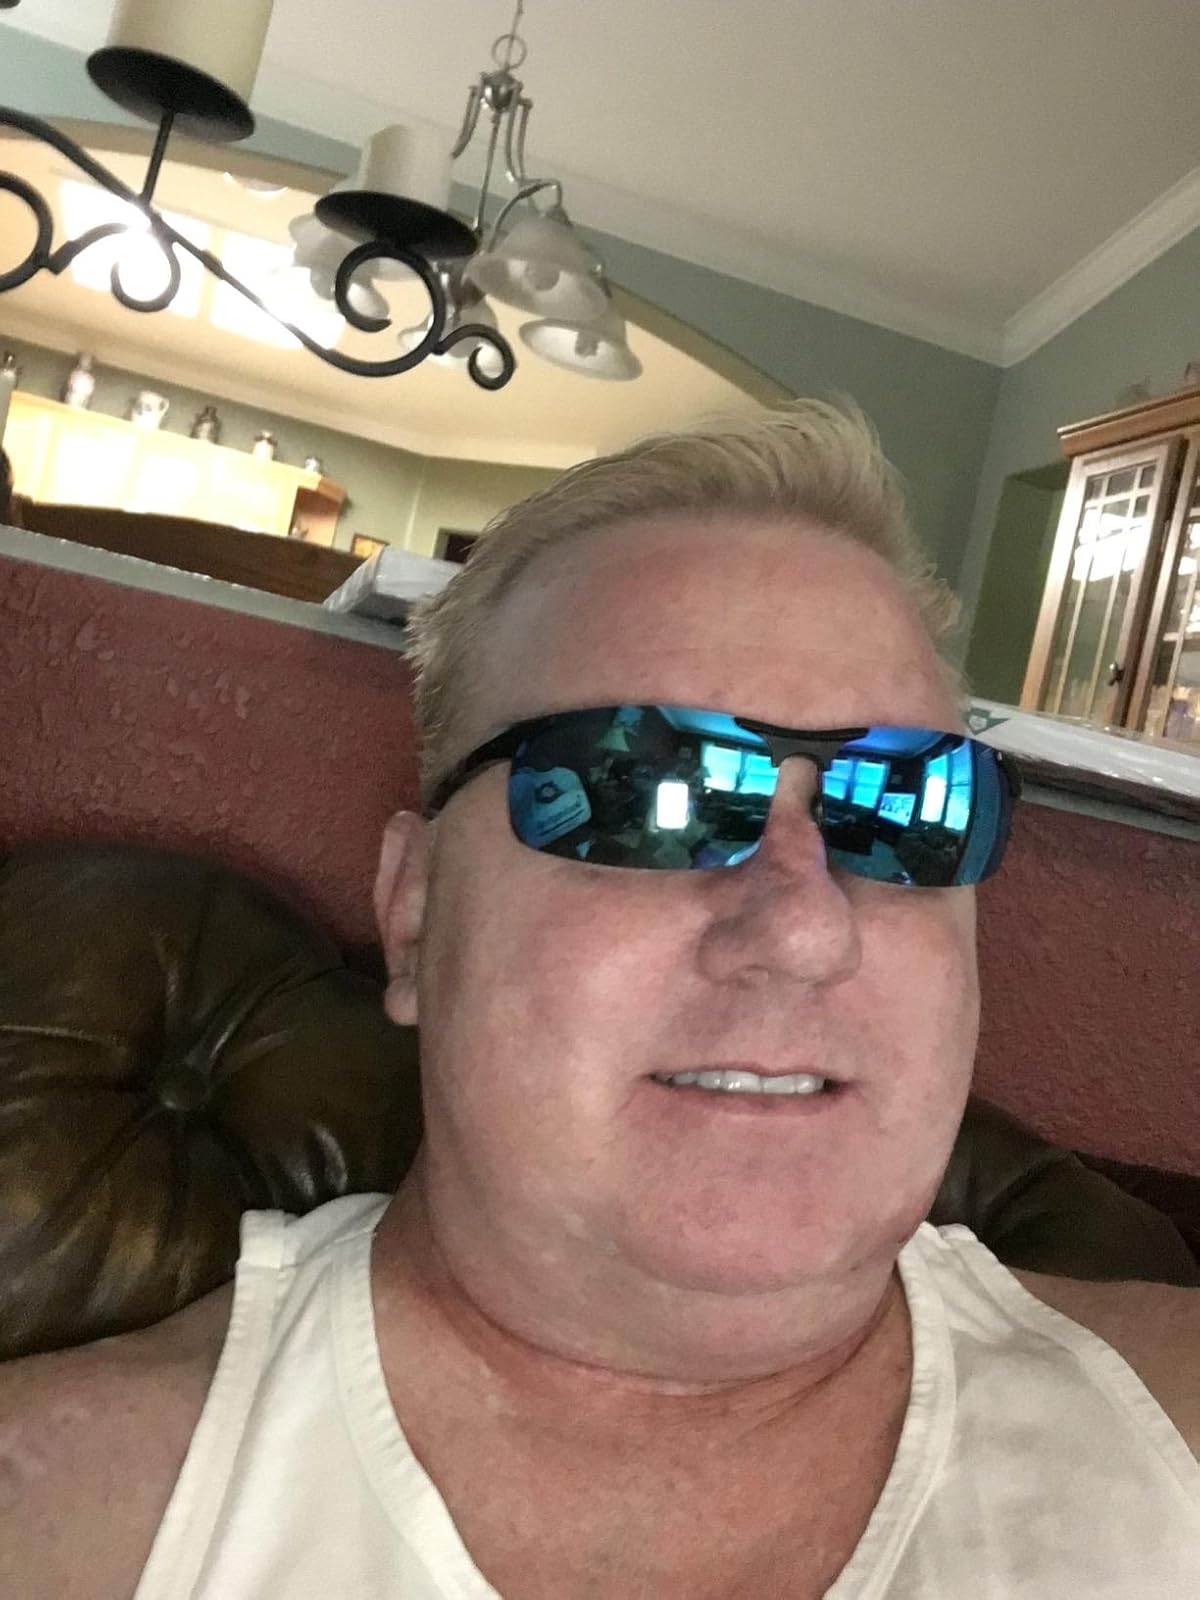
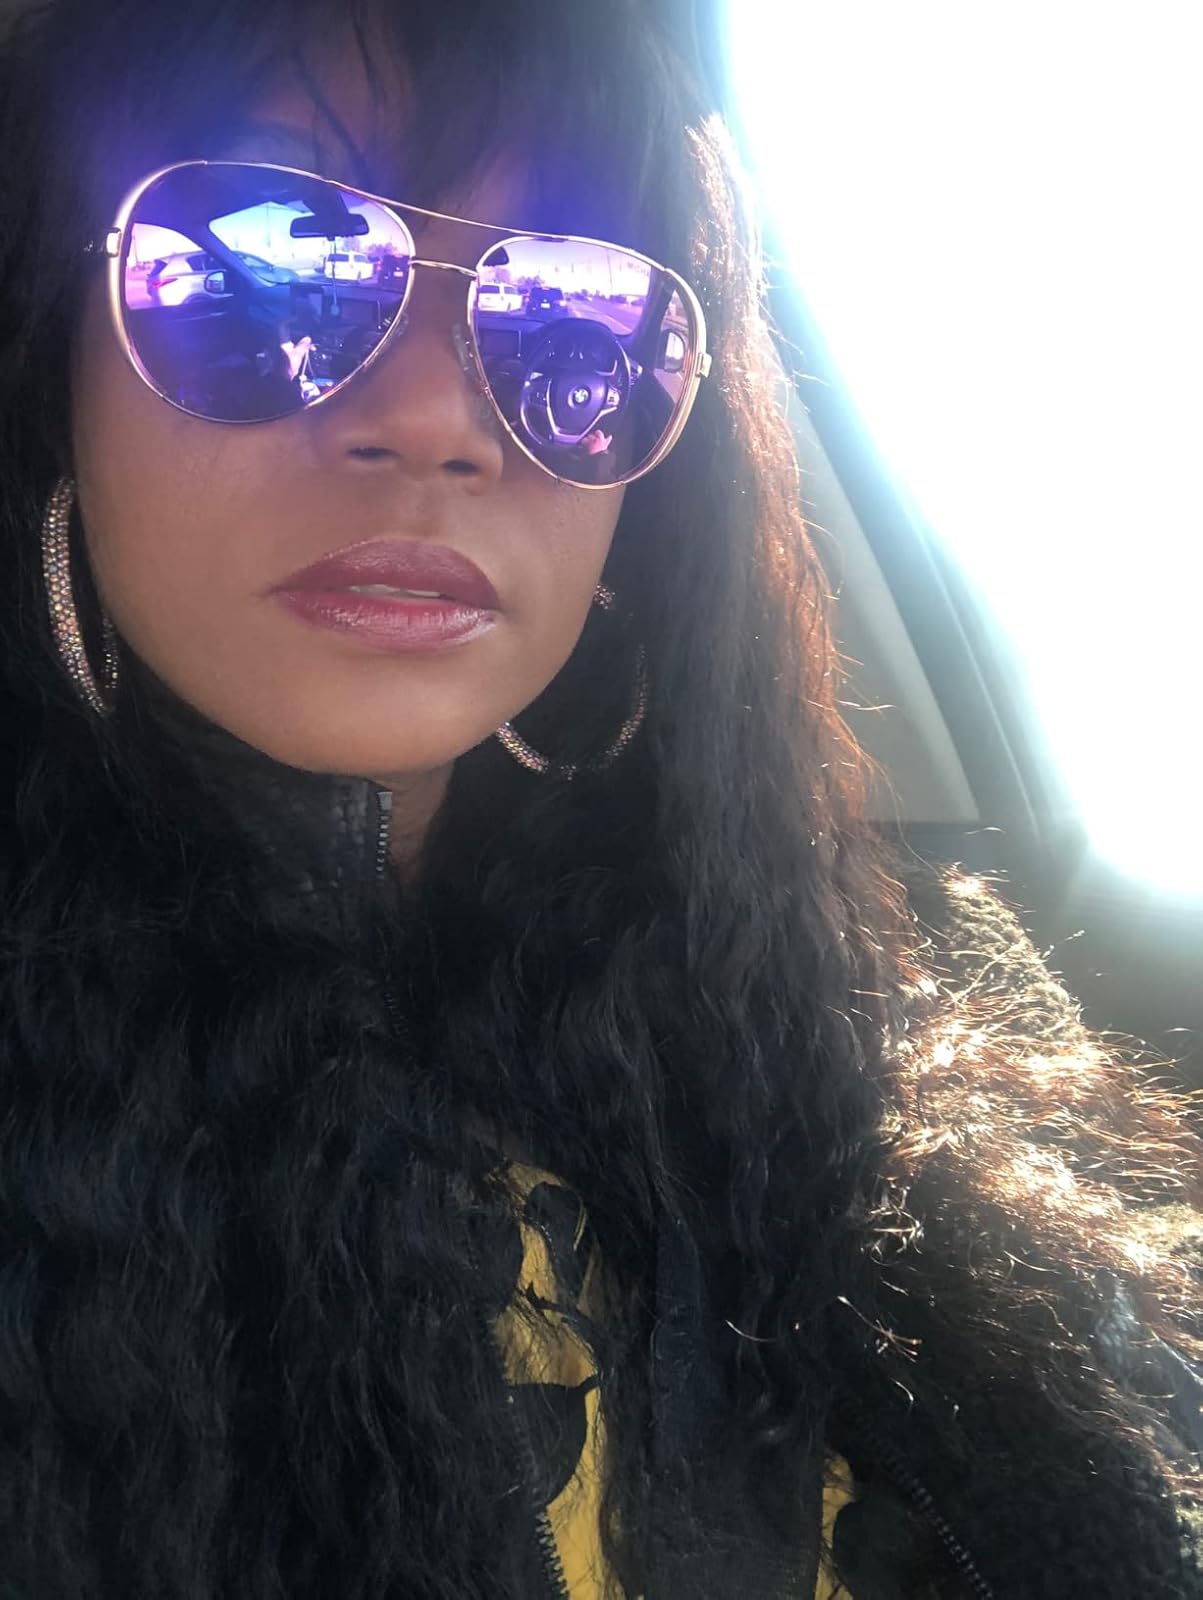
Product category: accessories_sunglasses
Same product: no